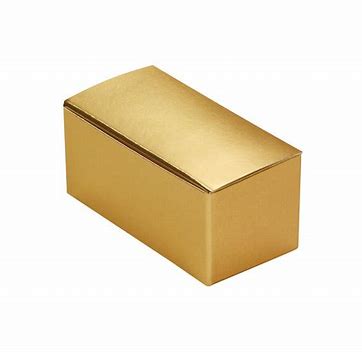
Label: cardboard